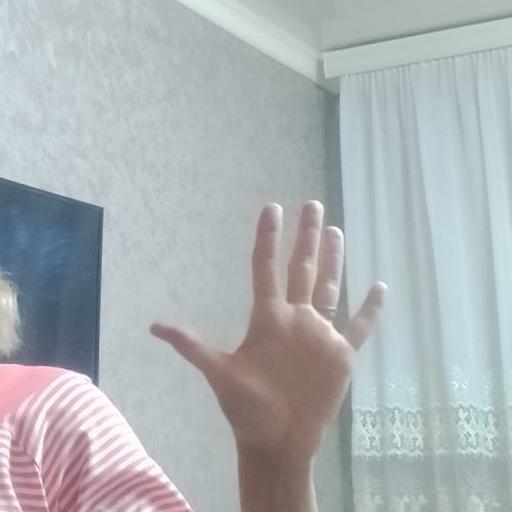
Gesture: palm